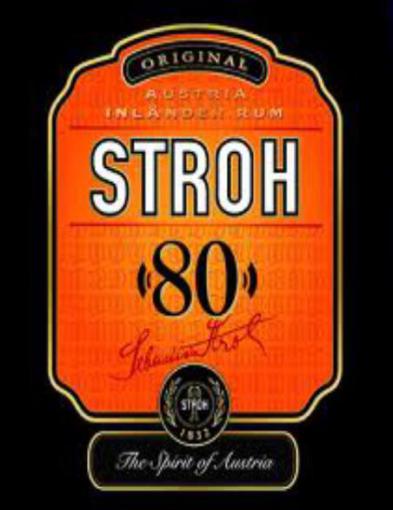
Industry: Food